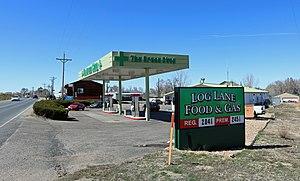
Log Lane Village est une ville américaine située dans le comté de Morgan dans le Colorado.